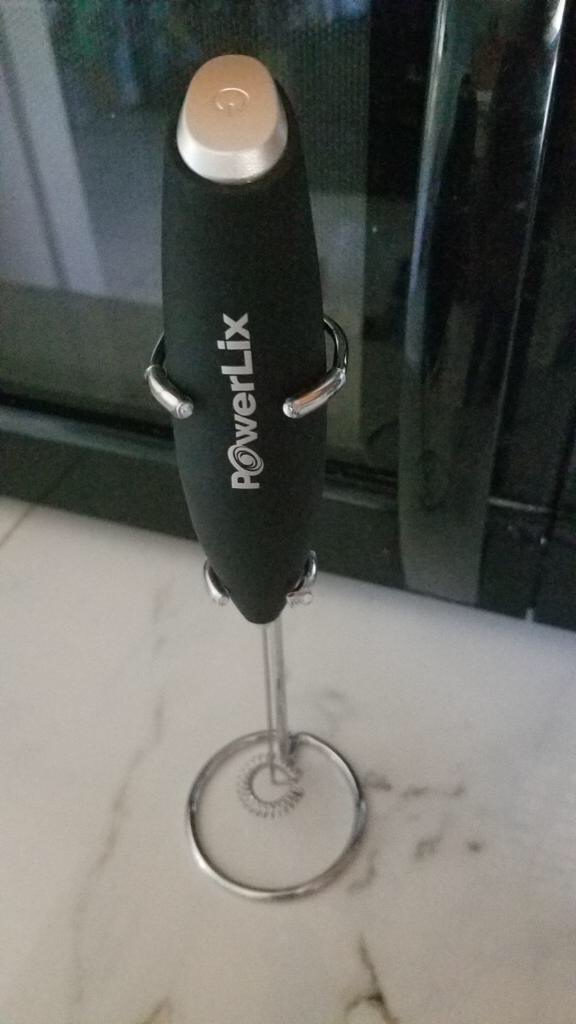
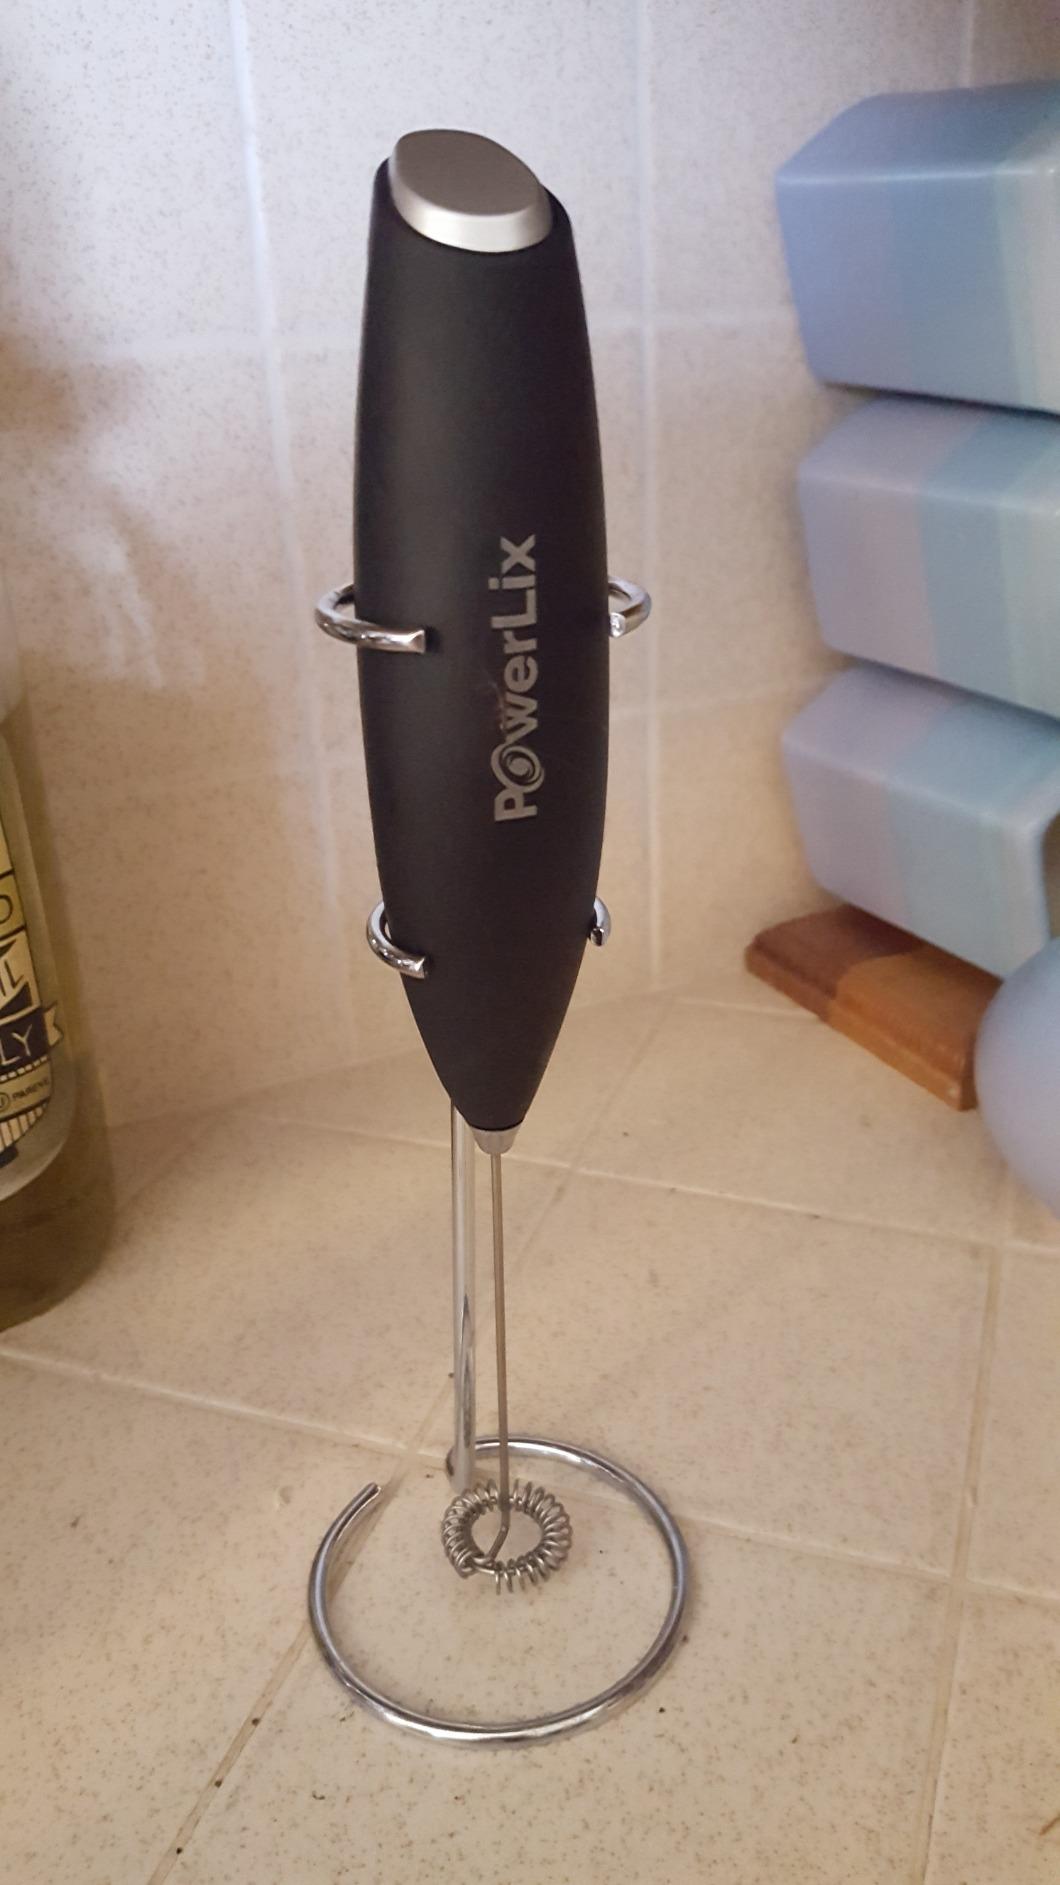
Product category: items_mixer
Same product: yes